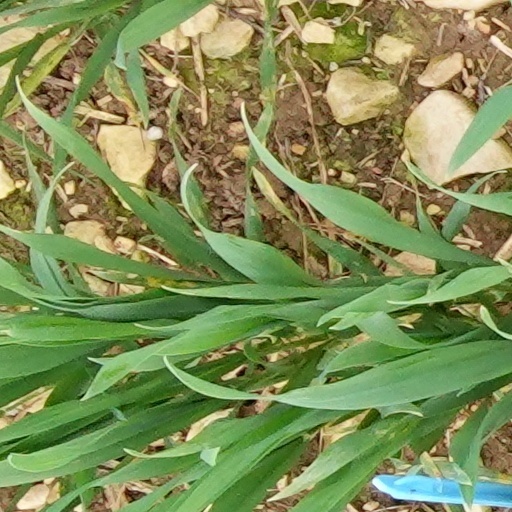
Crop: wheat